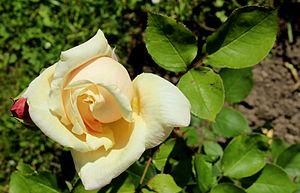
'Gloire de Dijon' est un cultivar de rosier de Noisette. Il a été obtenu en 1850 par le rosiériste français Henri Jacotot et son fils, dans leurs pépinières de Dijon.